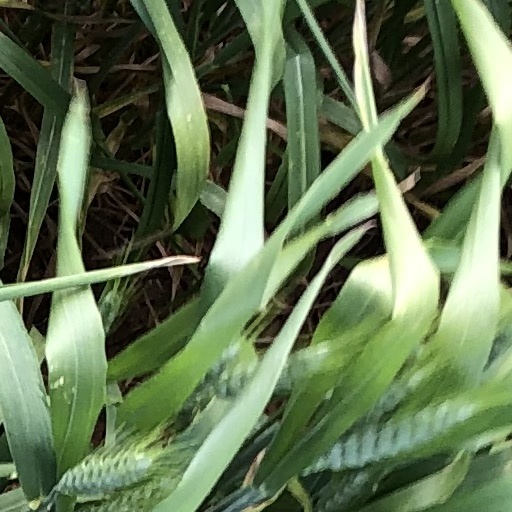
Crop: wheat